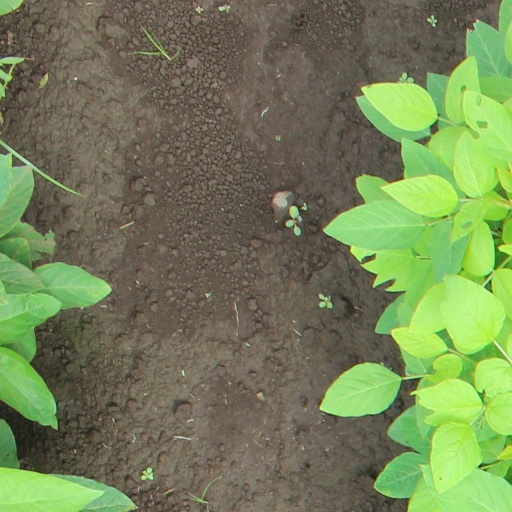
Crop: soybean